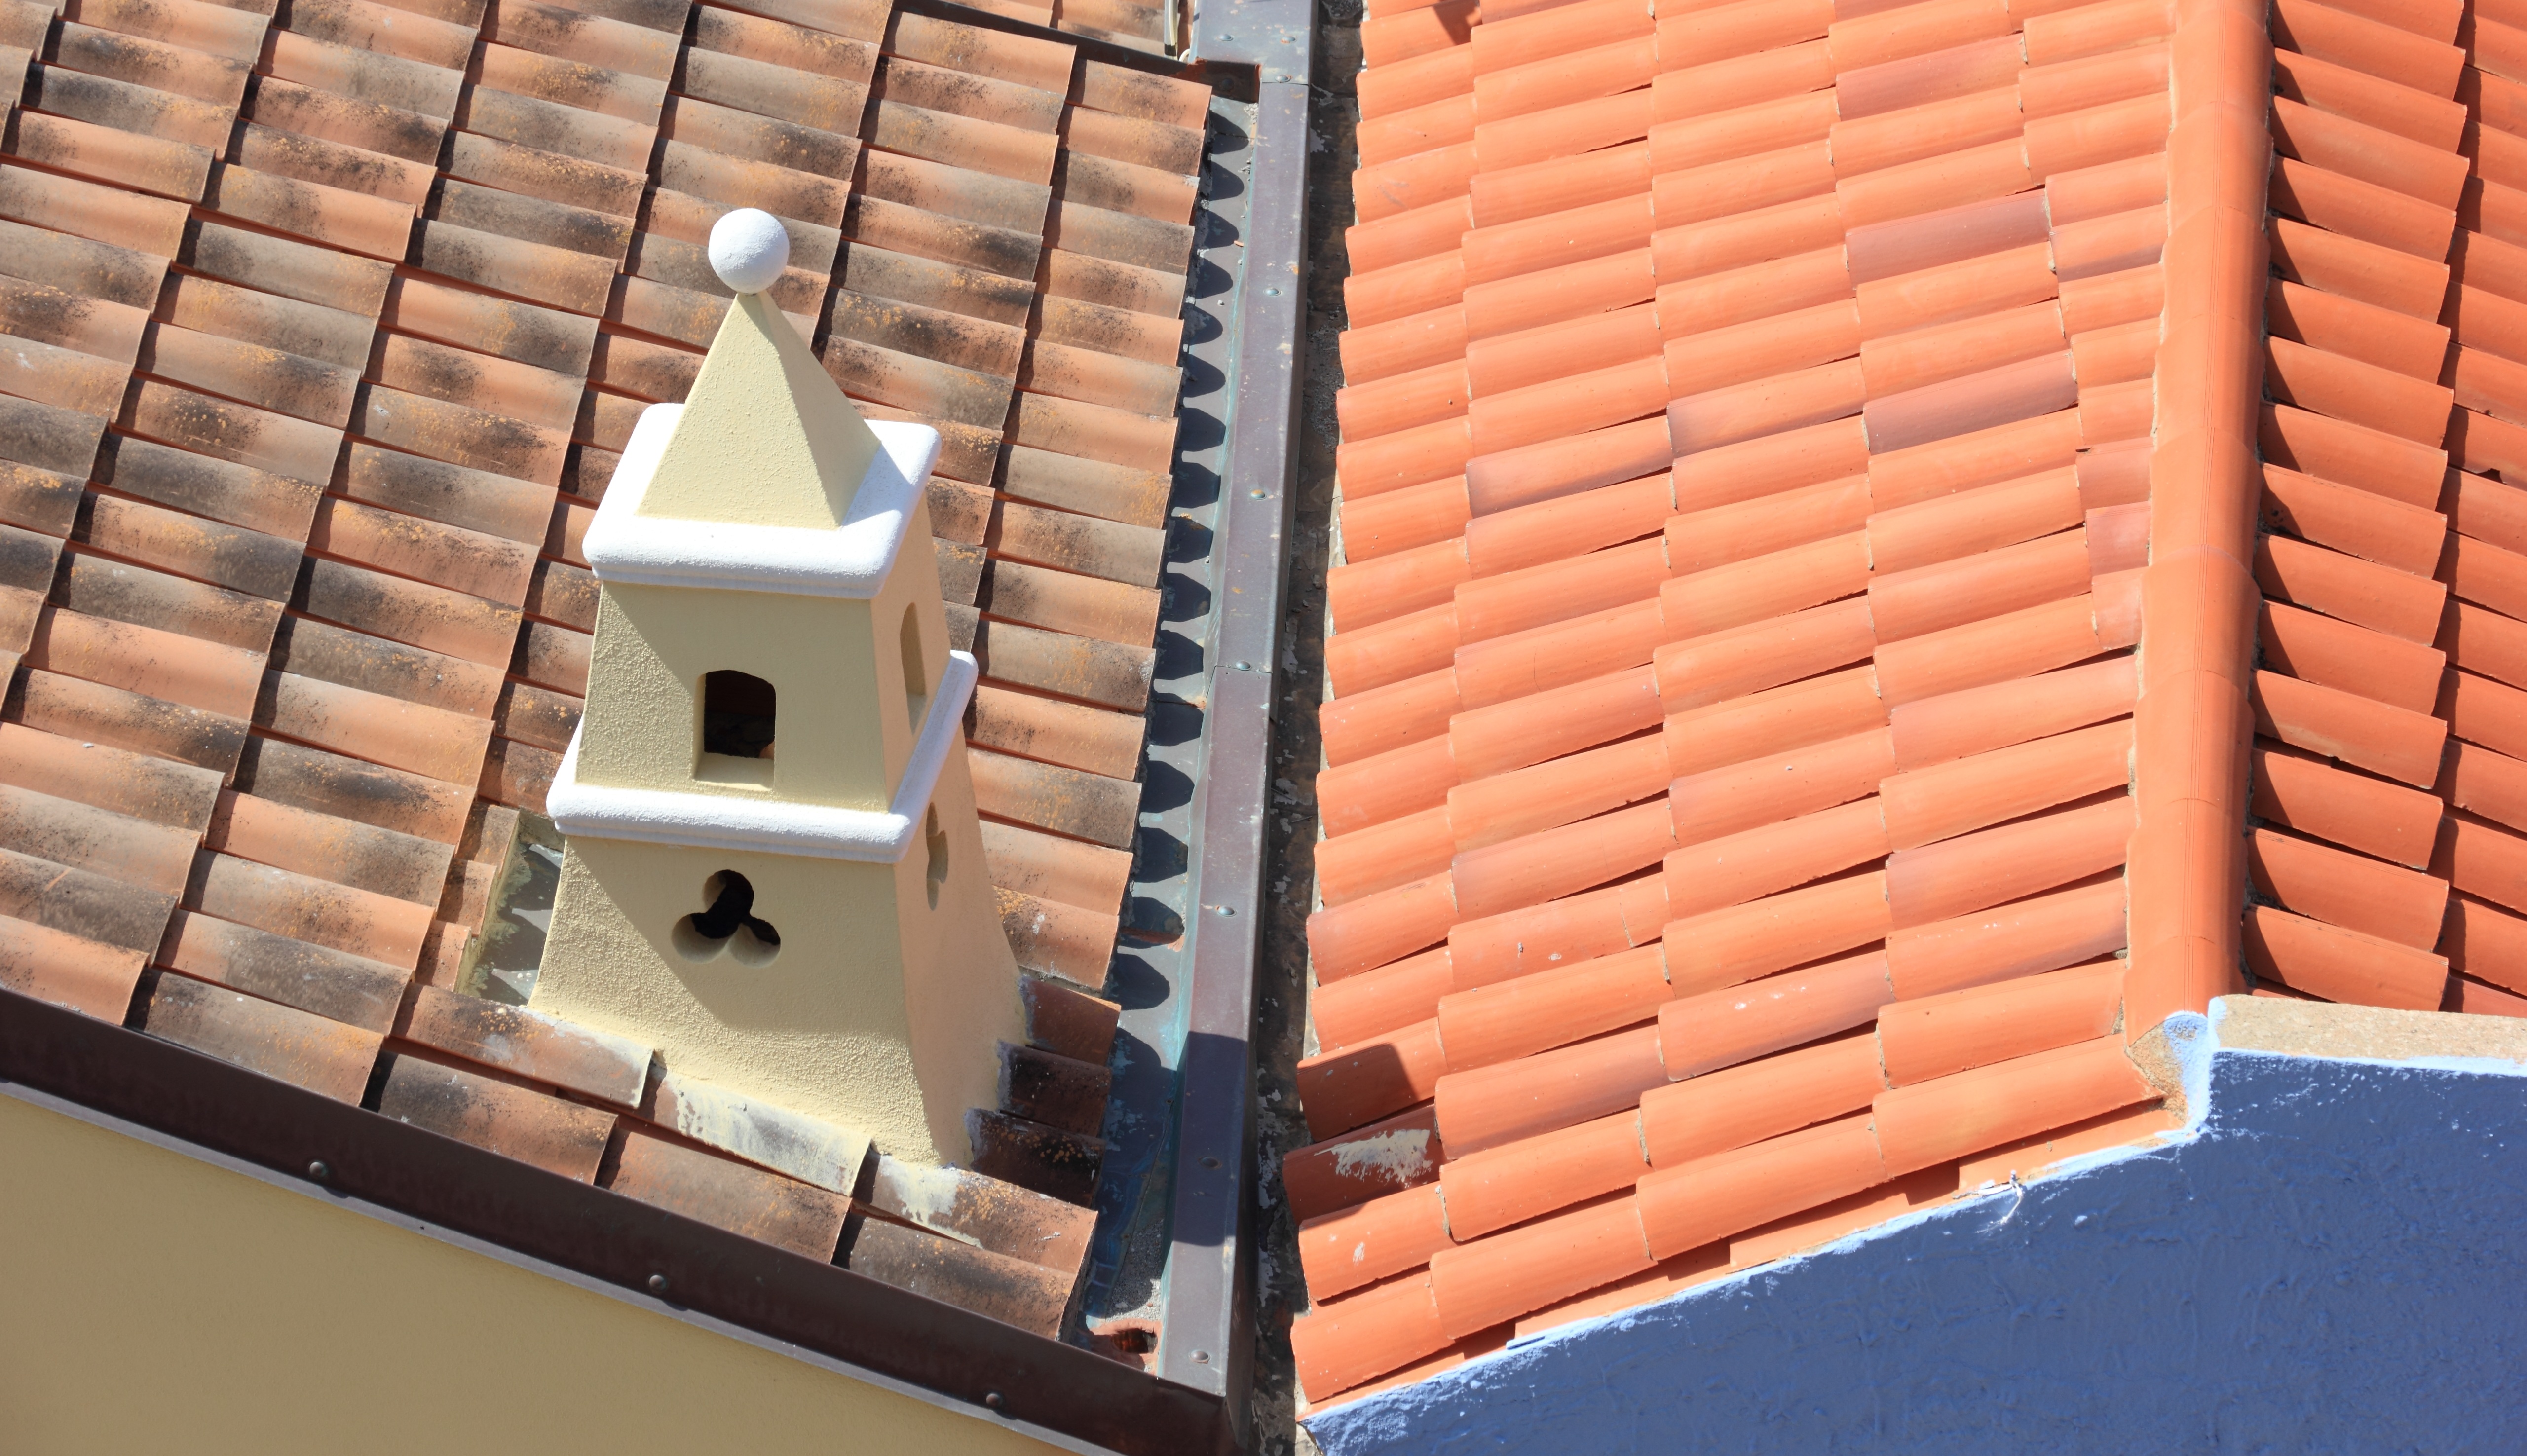
wood, floor, roof, rooftop, wall, ceiling, chimney, italy, facade, brick, interior design, tiles, brickwork, sardinia, bosa, window covering, outdoor structure